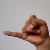
The image shows a hand gesture representing the letter 'J' in Indian Sign Language.